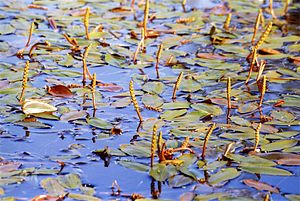
Vandplante / Flydebladsplanter
Svømmende Vandaks – en flydebladsart
Vandplanter eller hydrofytter er plantearter, som er tilpasset livet i vand. Som regel tænker man først og fremmest på arter fra ferskvand, og ofte udelader man tangplanter og alger. Ferskvandsplanterne inddeles efter deres økologiske tilpasning, men det overses ofte, fordi grupperne bærer betegnelser, som i stedet fremhæver bestemte træk ved deres voksemåde. Dette kan skyldes, at mange af planterne har vundet indpas som prydplanter i havedamme og bassiner.